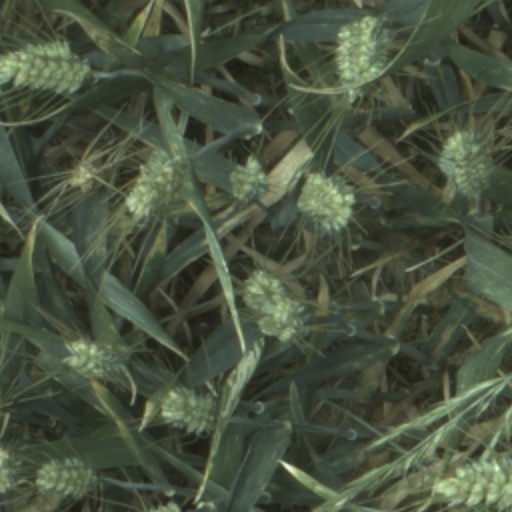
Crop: wheat